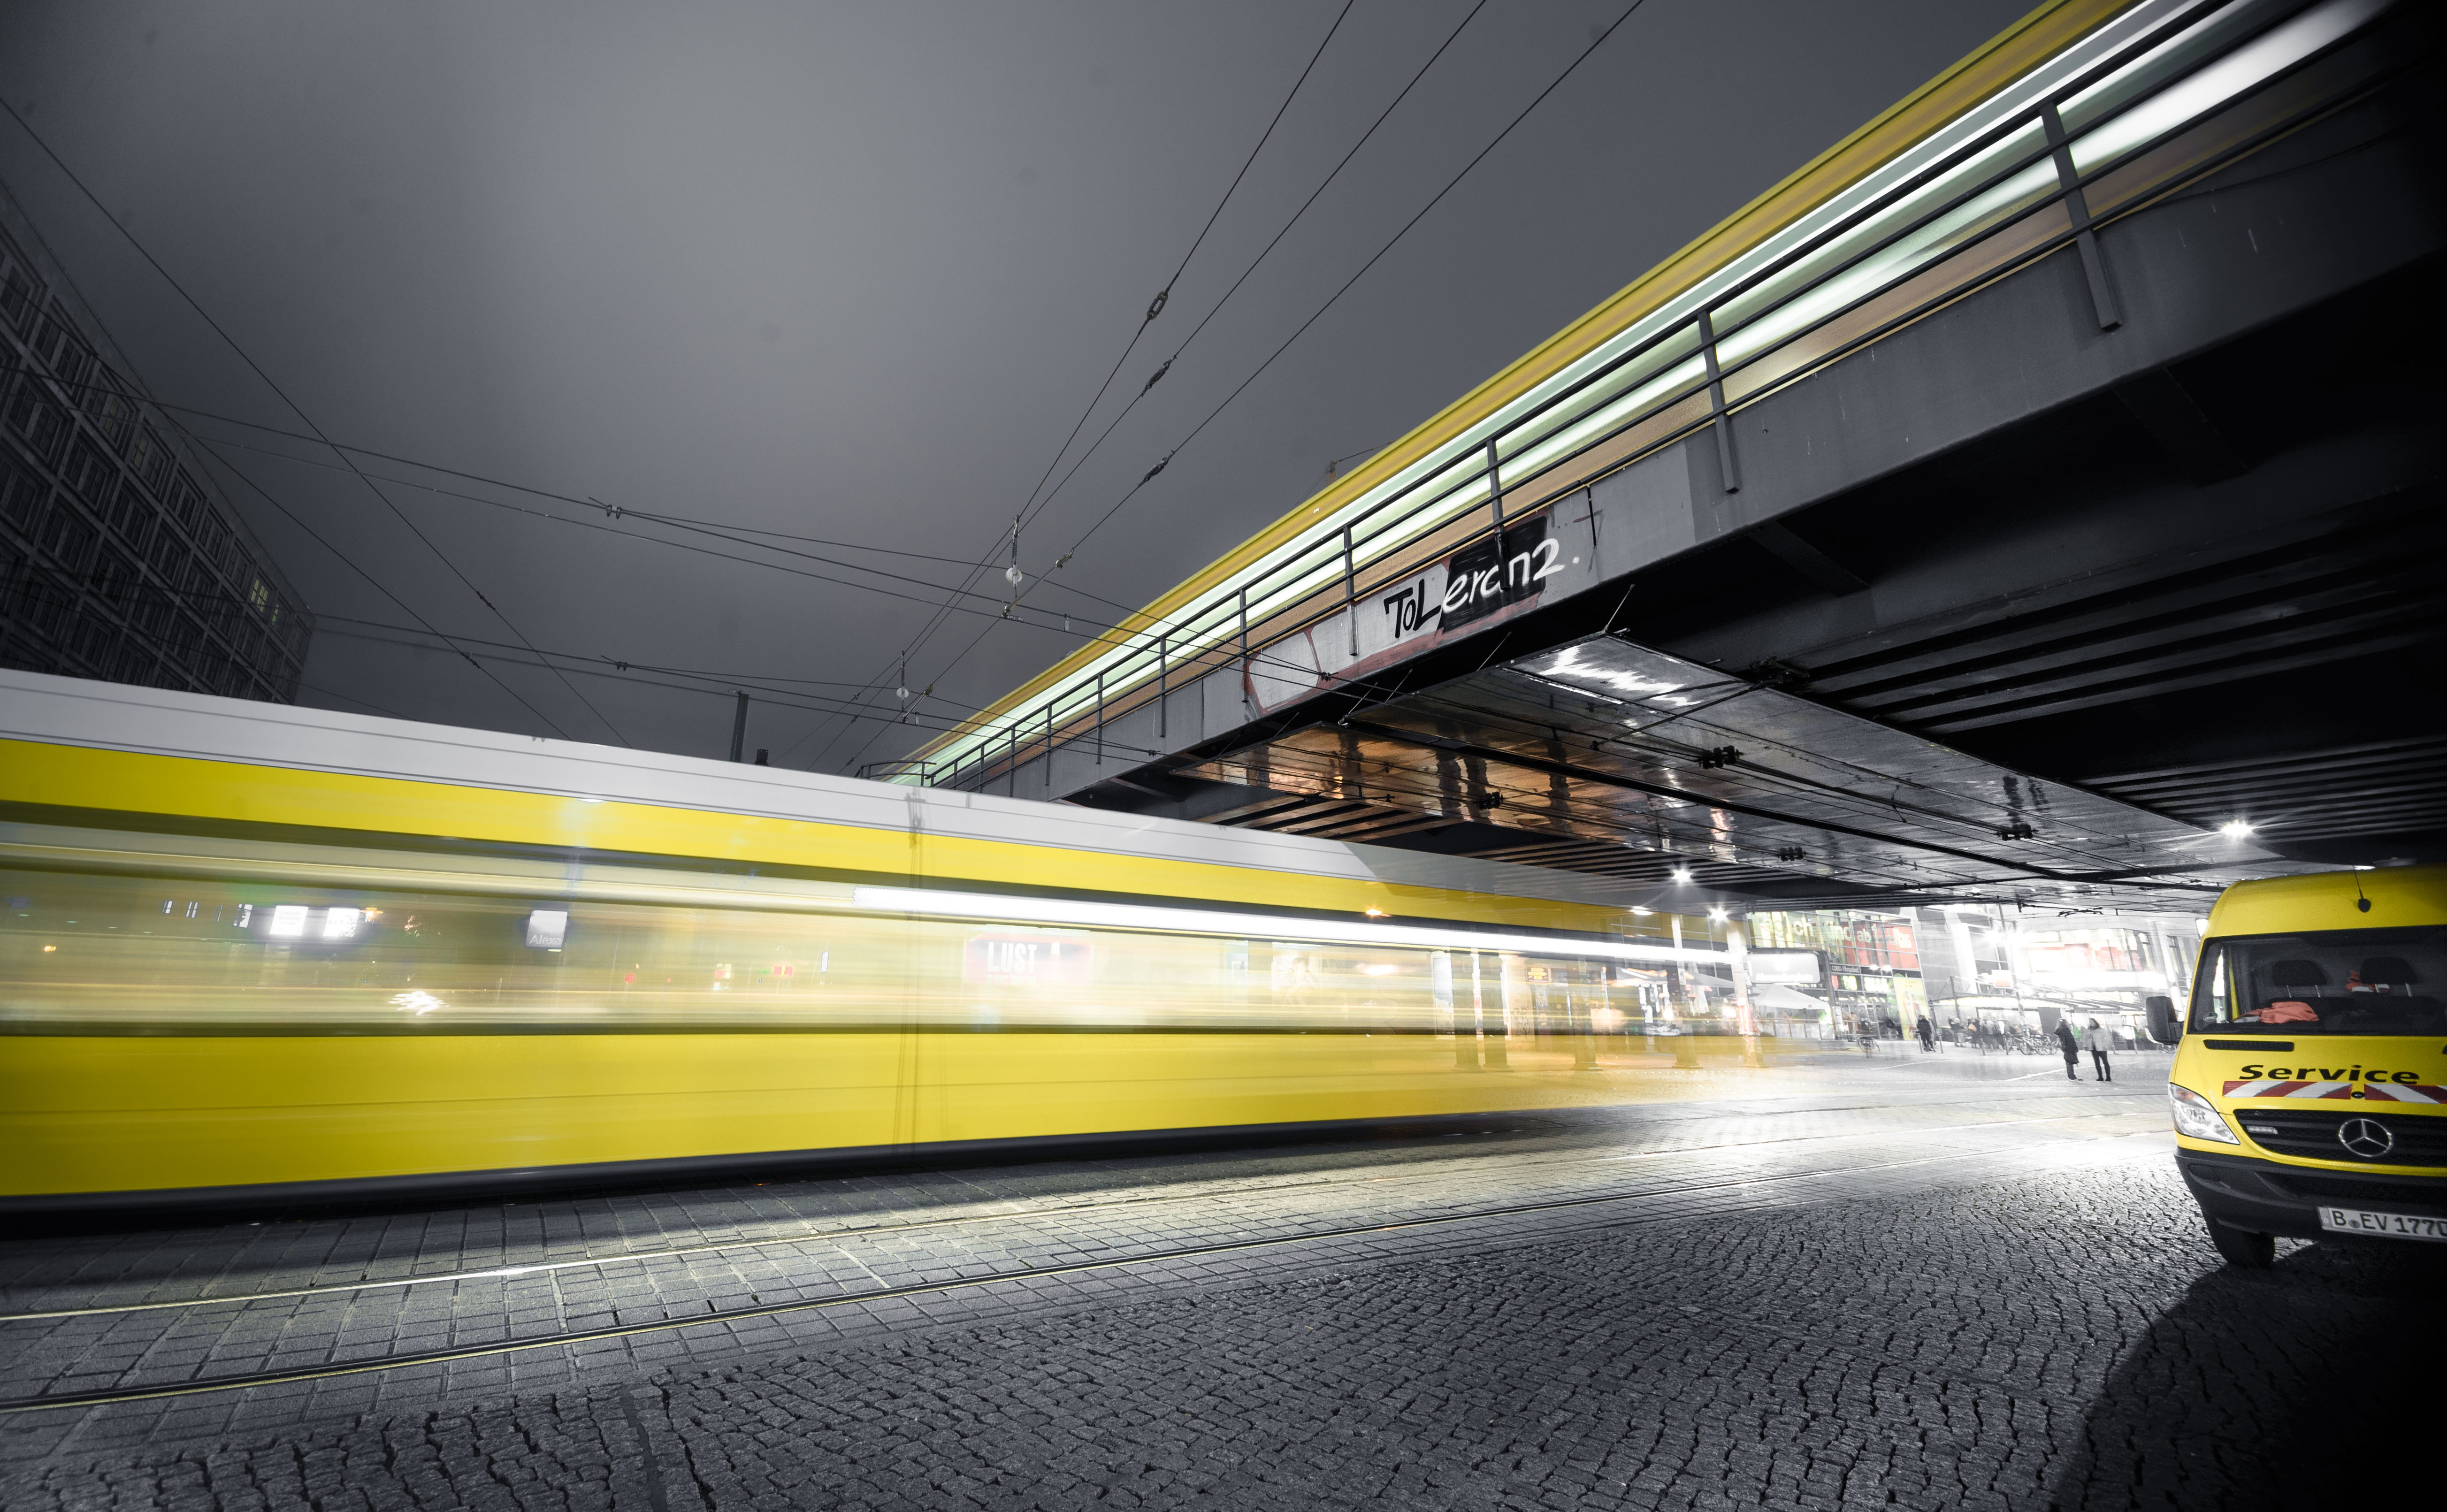
light, train, overpass, subway, tram, transport, vehicle, public transport, metro station, infrastructure, berlin, langzeitbelichtung, strasenbahn, alexanderplatz, sbahn, rapid transit